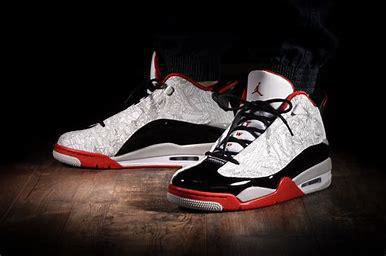
Brand: Jordan
Model: Dub Zero